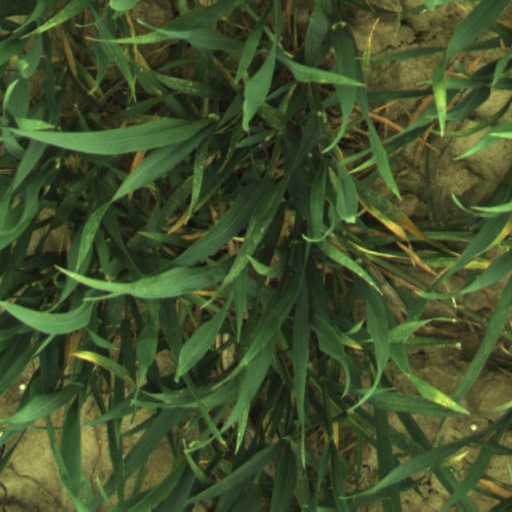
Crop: wheat